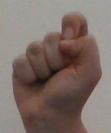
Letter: fa